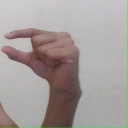
अक्षर: ग